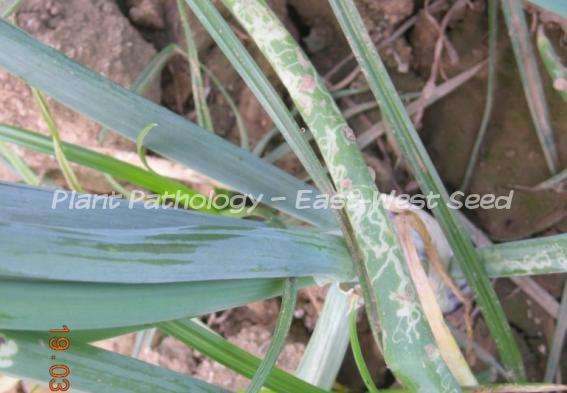
Plant: Garlic
Disease: garlic leaf blight